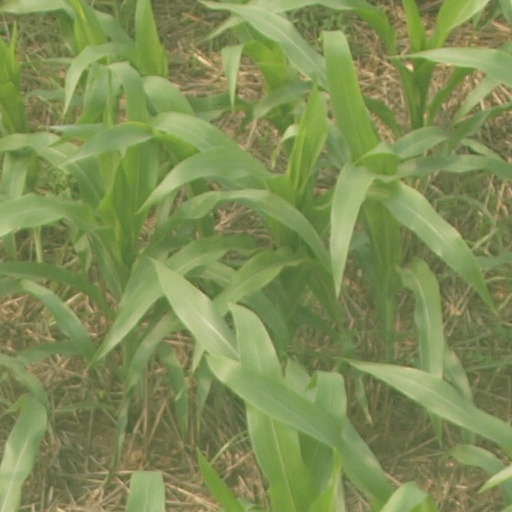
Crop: maize; corn